Captive elephants

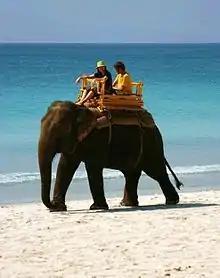
An elephant carrying tourists sitting on a "howdah"

Elephants can be found in various captive facilities such as a zoo, sanctuary, circus, or camp, usually under veterinary supervision. They can be used for educational, entertainment, or work purposes.